In Memory of Elizabeth Howe, Salem, 1692

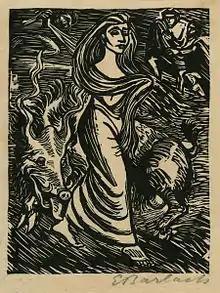
Stylized depiction of Lilith, shown with long hair covering her bare breasts, wearing a long skirt. Unidentified animalistic figures surround her.

In Memory of Elizabeth Howe, Salem, 1692 is the thirtieth collection by British fashion designer Alexander McQueen, made for the Autumn/Winter 2007 season of his eponymous fashion house. "Elizabeth Howe" was inspired by the Salem witch trials, and also incorporated elements from occult symbolism and the ancient Egyptian religion. McQueen was distantly related to Elizabeth Howe, one of the women hanged during the trials, and he travelled to Salem, Massachusetts, to do research for the collection. Compared to his previous two collections, which were melancholy and romantic, the narrative was noticeably more Gothic, with themes of persecution and desire. The palette was largely dark shades, with jewel tones and gold for contrast.